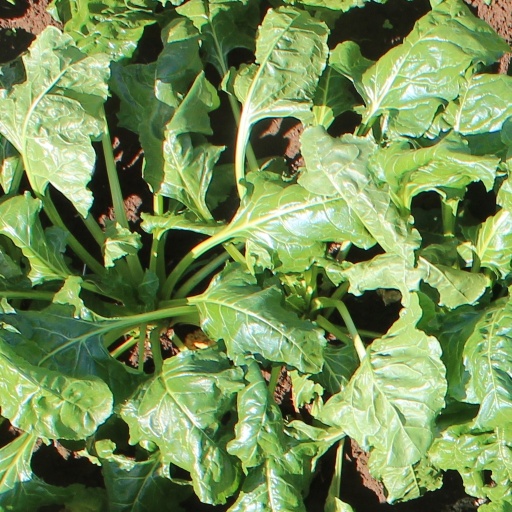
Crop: sugar beet